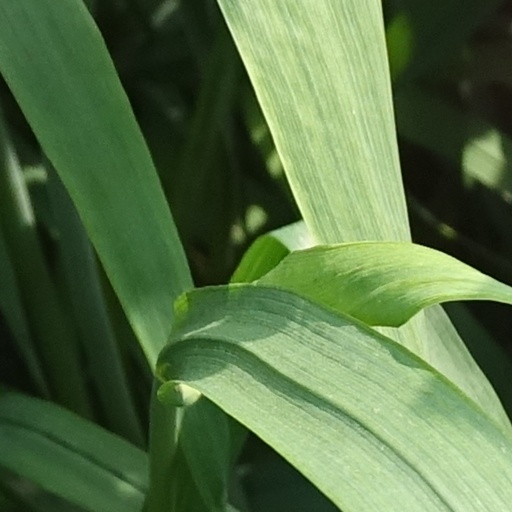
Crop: wheat